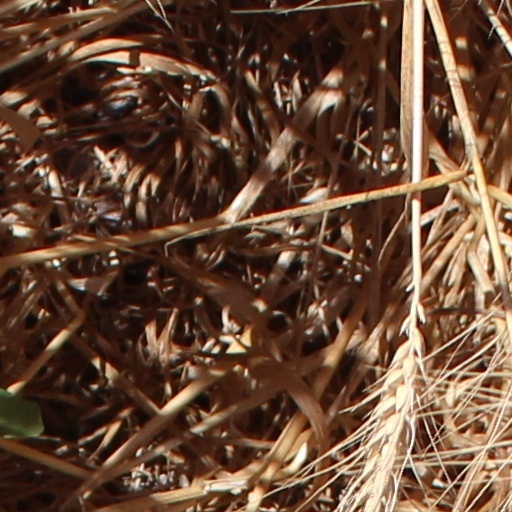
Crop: wheat